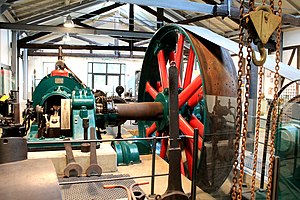
Kruså Kobbermølle / Galleri
Kruså Kobbermølle var fra 1612 til 1962 en kobber og messing fabrik i Kobbermølle ved Flensborg Fjord syd for den nuværende dansk-tyske grænse ved Kruså. I Kobbermølle findes stadigvæk de gamle fabriksbygninger fra Kruså Kobbermølle samt arbejdernes boliger, de såkaldte nyboder, som tildels blev restaureret i begyndelsen af 1990'erne. Den 2. juli 2014 genåbnedes Kobbermølle Industrimuseum. I de tre totalrenoverede gamle industrihaller, som tilhører støtteforeningen „Industriemuseum Kupfermühle e.V.“, fortælles historien om kobber- og messingværket, om den tekniske udvikling og om stedet Kobbermølle.